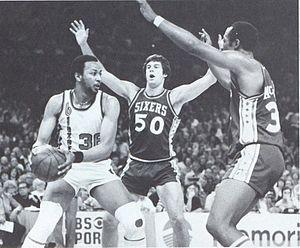
Lloyd Neal est un ancien joueur américain professionnel de basket-ball.